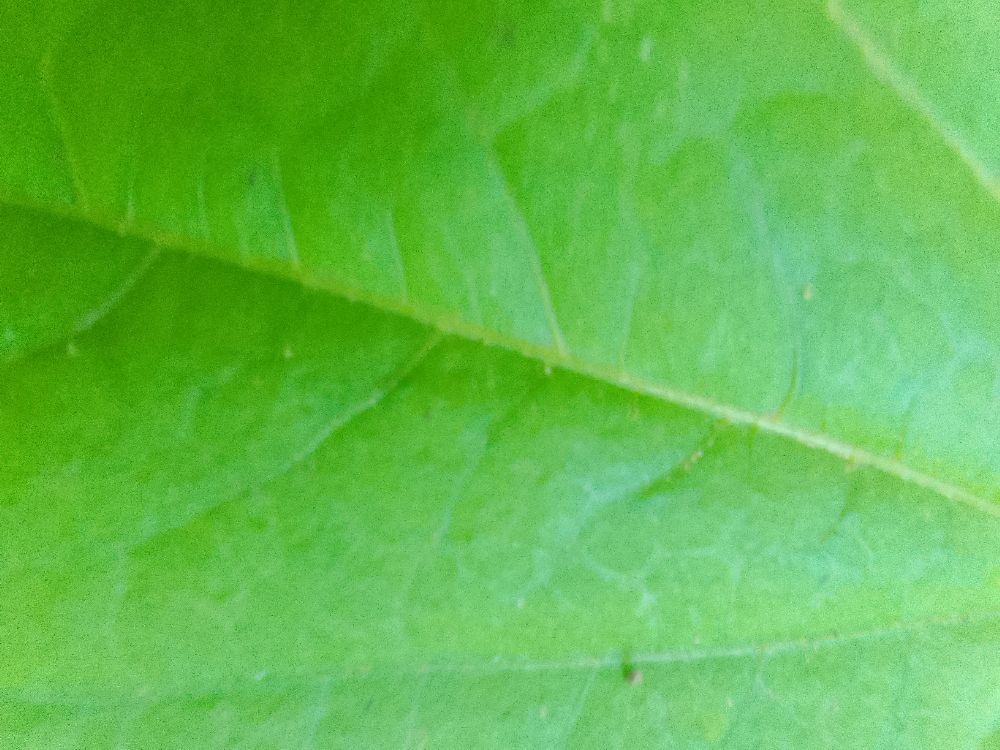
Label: healthy